Marvin Minsky

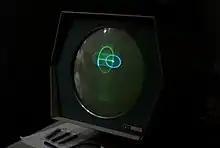
The Minskytron or "Three Position Display" running on the Computer History Museum's PDP-1, 2007

In 1952, Minsky married pediatrician Gloria Rudisch; together they had three children. Minsky was a talented improvisational pianist who published musings on the relations between music and psychology.